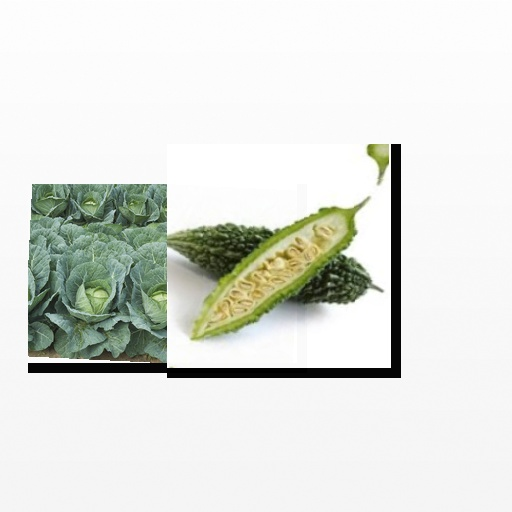
Food items: cabbage, bitter_gourd